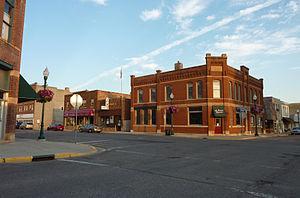
La ville de Le Center est le siège du comté de Le Sueur, dans l’État du Minnesota, aux États-Unis. Sa population s’élevait à 2 499 habitants lors du recensement de 2010, estimée à 2 445 habitants en 2016.